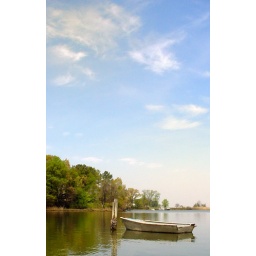
Little boat under a blue sky